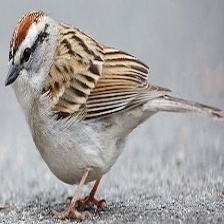
Species: CHIPPING SPARROW
Scientific name: SPIZELLA PASSERINA